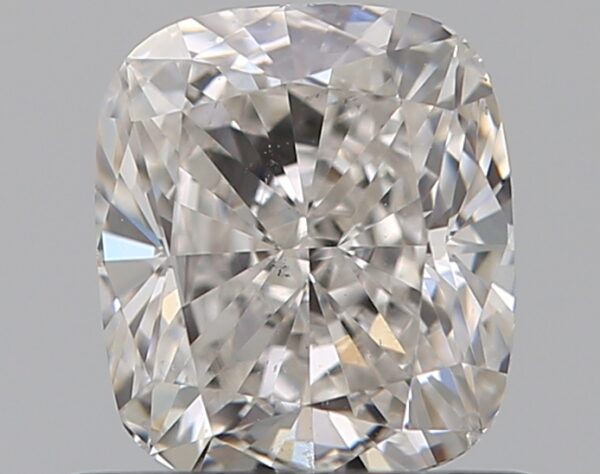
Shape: cushion
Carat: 0.72
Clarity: VS2
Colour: G
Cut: EX
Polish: EX
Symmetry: VG
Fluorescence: N
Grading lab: GIA
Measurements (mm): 5.48 x 4.76 x 3.22